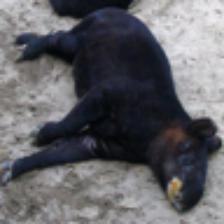
Label: NonHuman